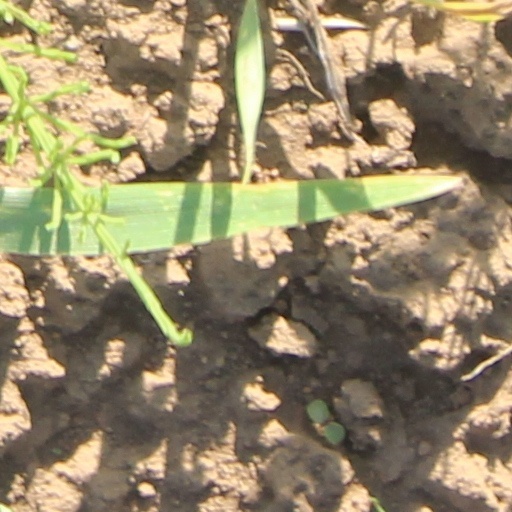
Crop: wheat